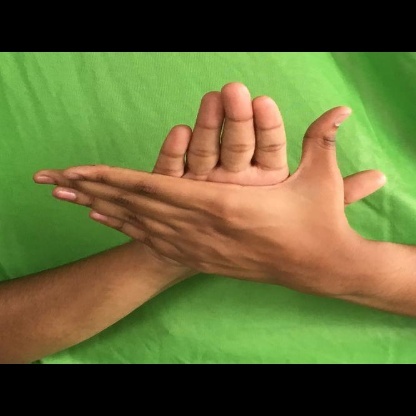
Mudra: Chakra